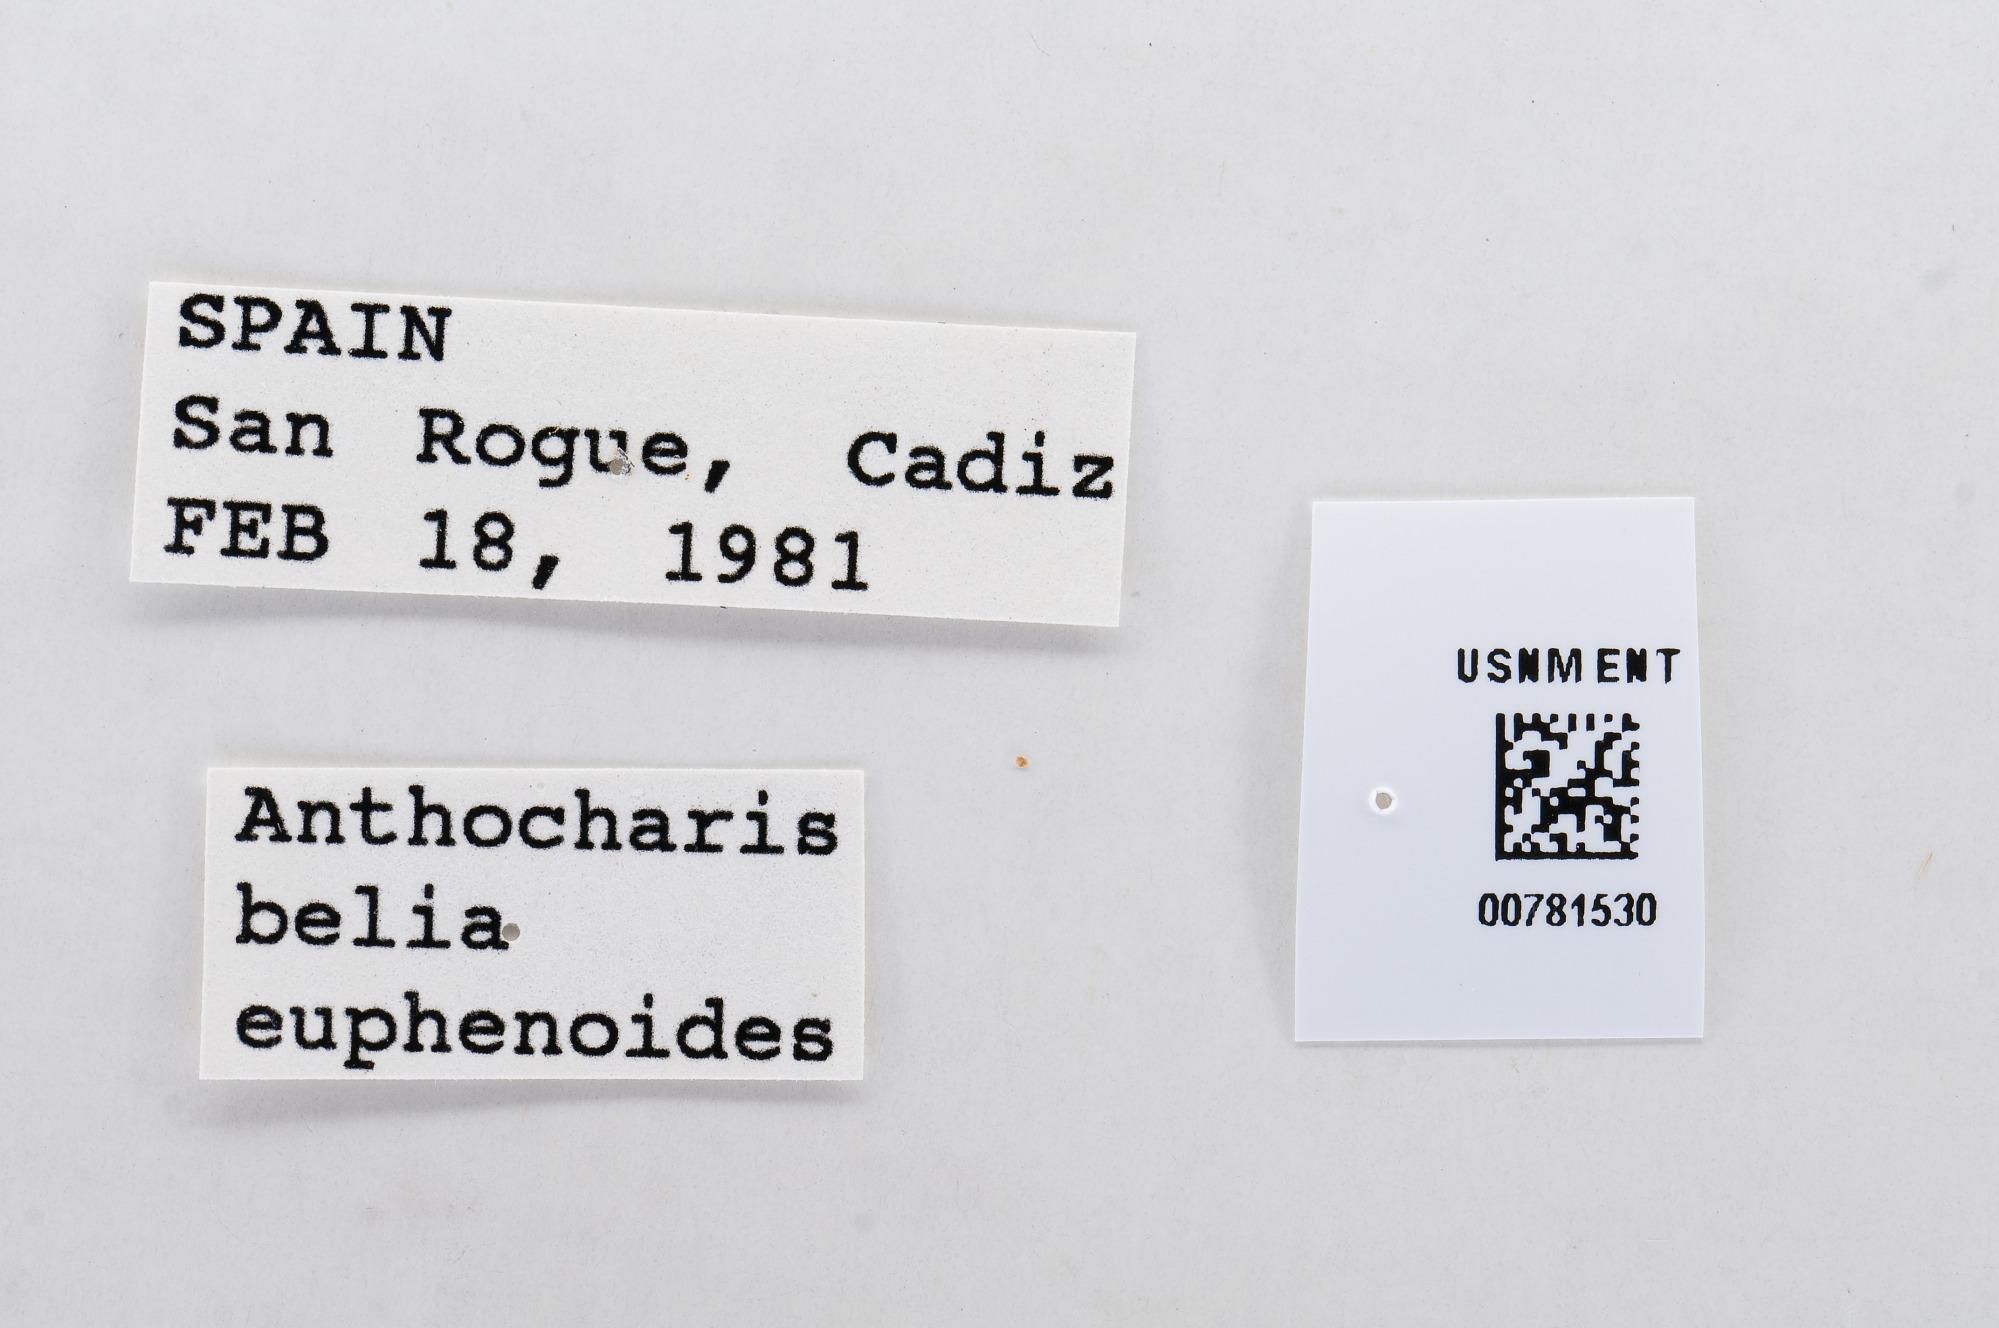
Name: Anthocharis euphenoides
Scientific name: Anthocharis euphenoides
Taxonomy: Animalia, Arthropoda, Hexapoda, Insecta, Lepidoptera, Pieridae, Pierinae